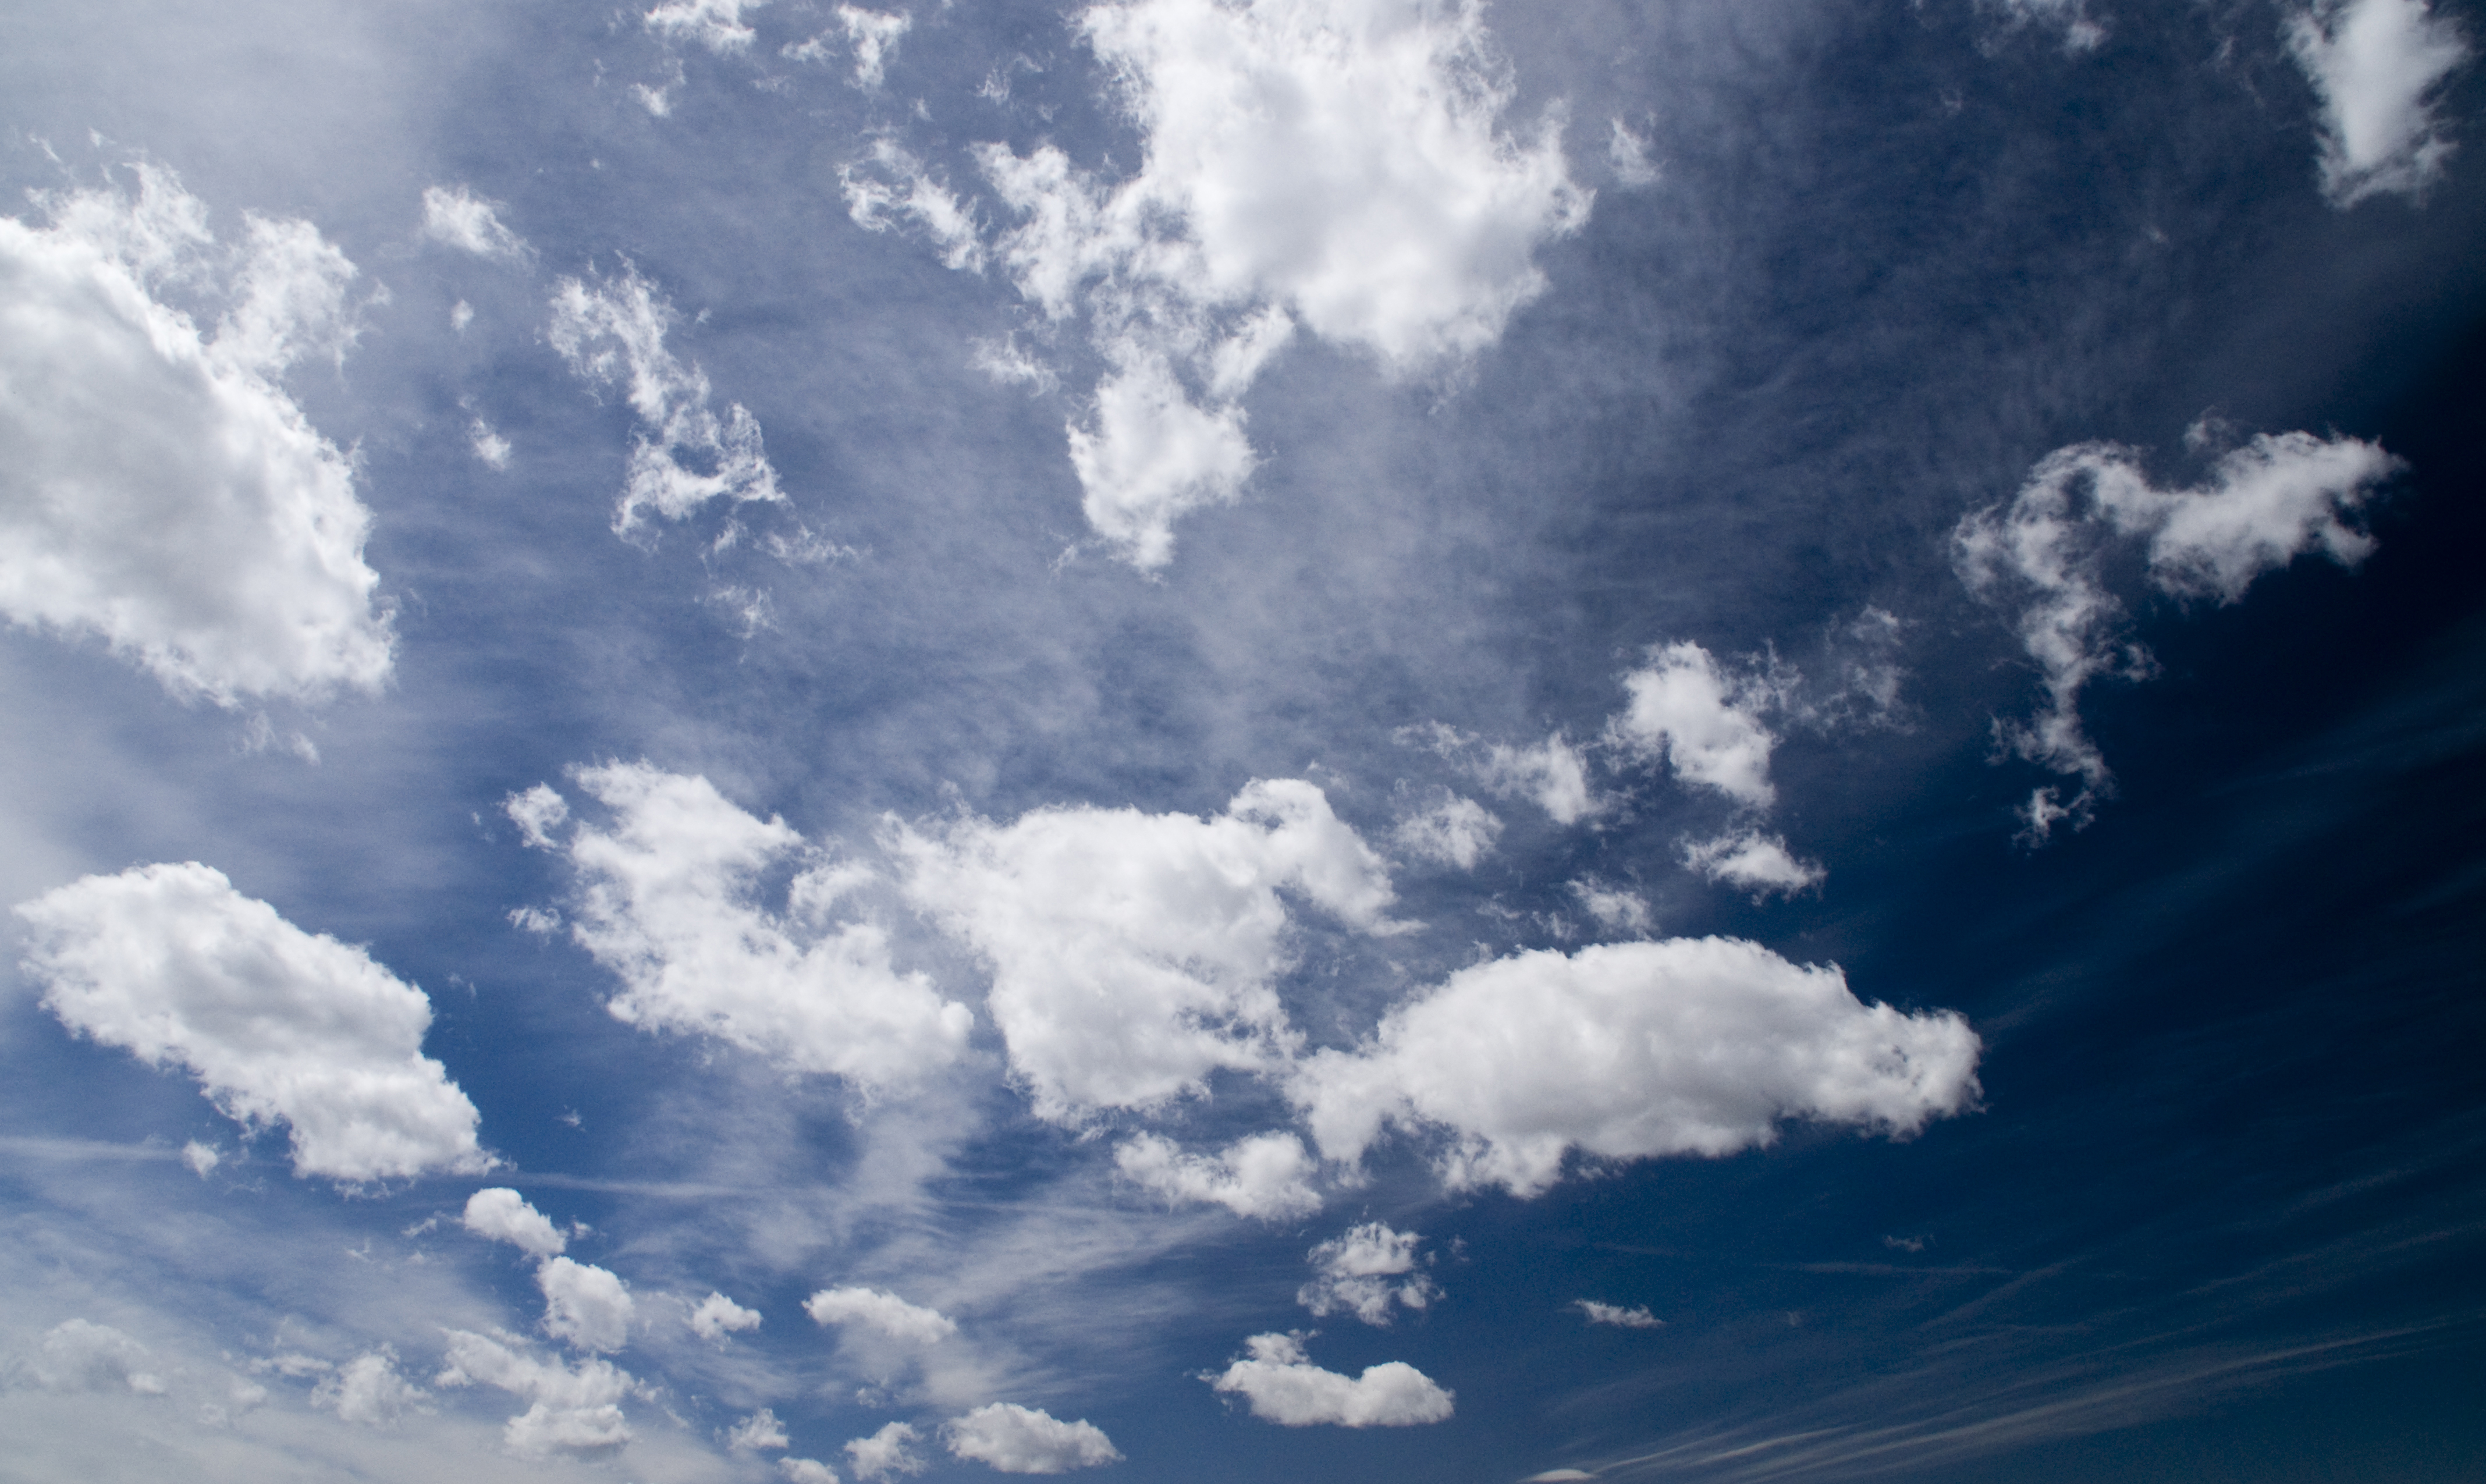
horizon, cloud, sky, sun, sunlight, cloudy, atmosphere, summer, daytime, weather, cumulus, blue, clouds, softness, hd wallpaper, meteorological phenomenon, atmosphere of earth